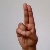
The image shows a hand gesture representing the letter 'U' in Indian Sign Language.